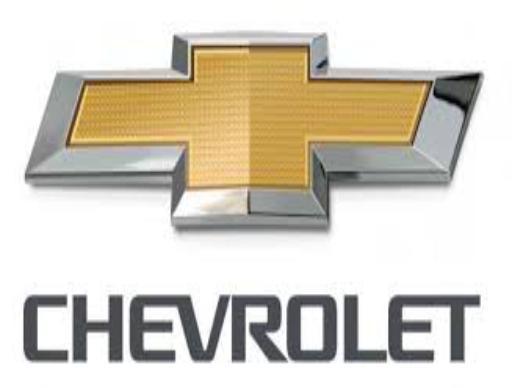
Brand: Chevrolet
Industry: Transportation